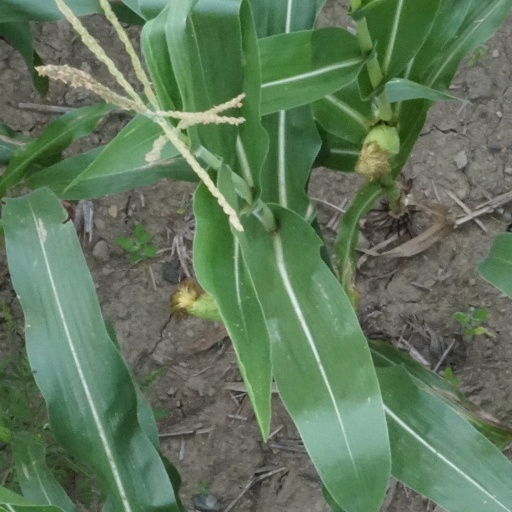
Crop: maize; corn